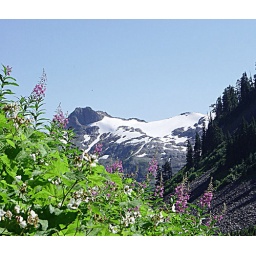
we hiked in the Mt. Baker area in August- and it was magnificent. Clear blue sky and lots of flowers everywhere.